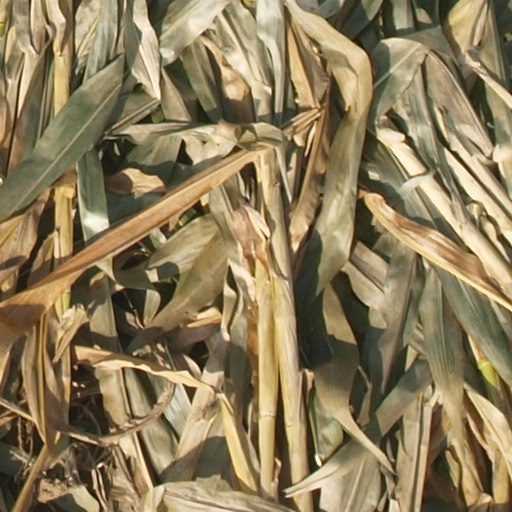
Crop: maize; corn